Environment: real
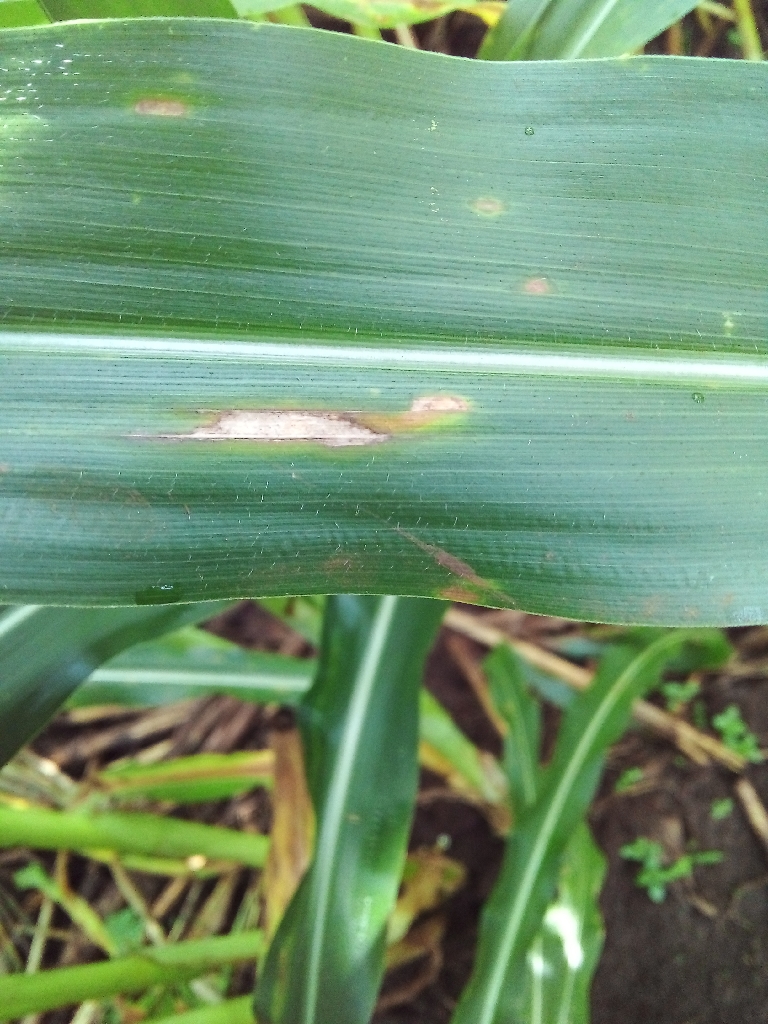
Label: northern_corn_leaf_blight